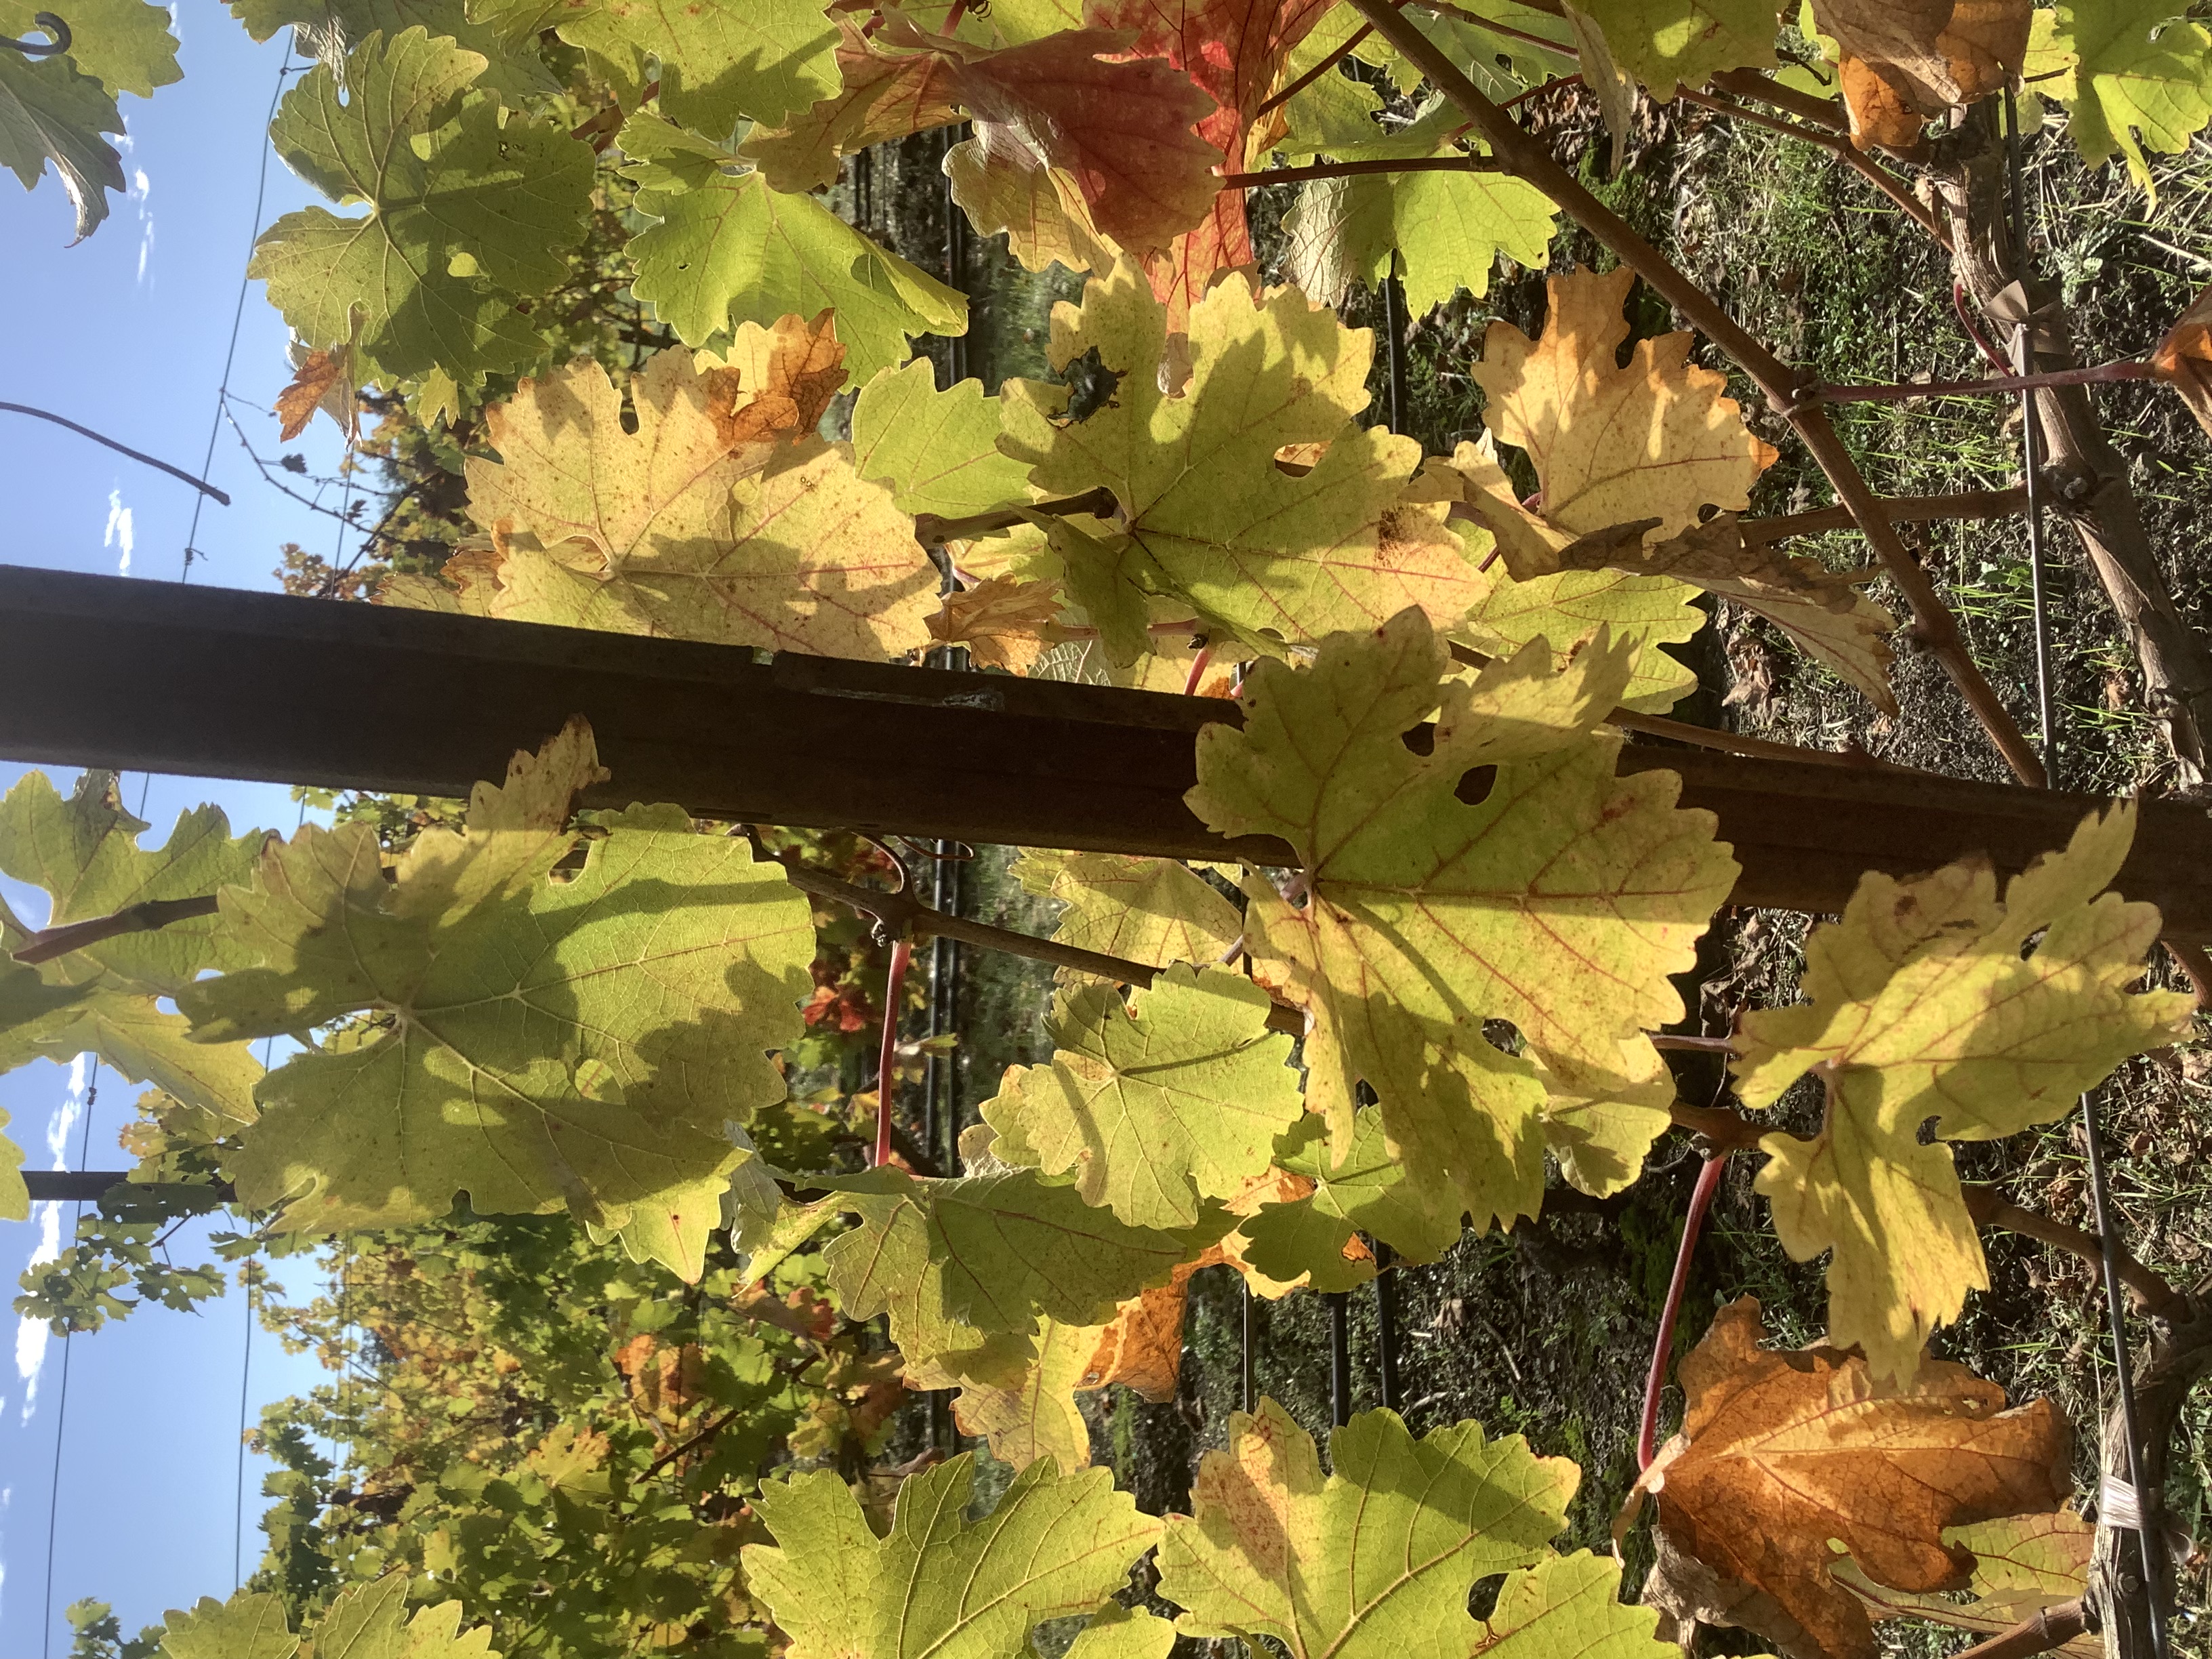
Label: Other Red